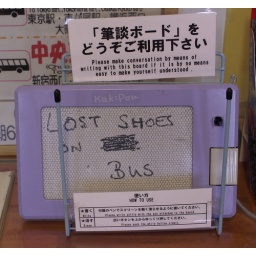
Found this in the bus depot at Kawaguchi. the sign is gold!